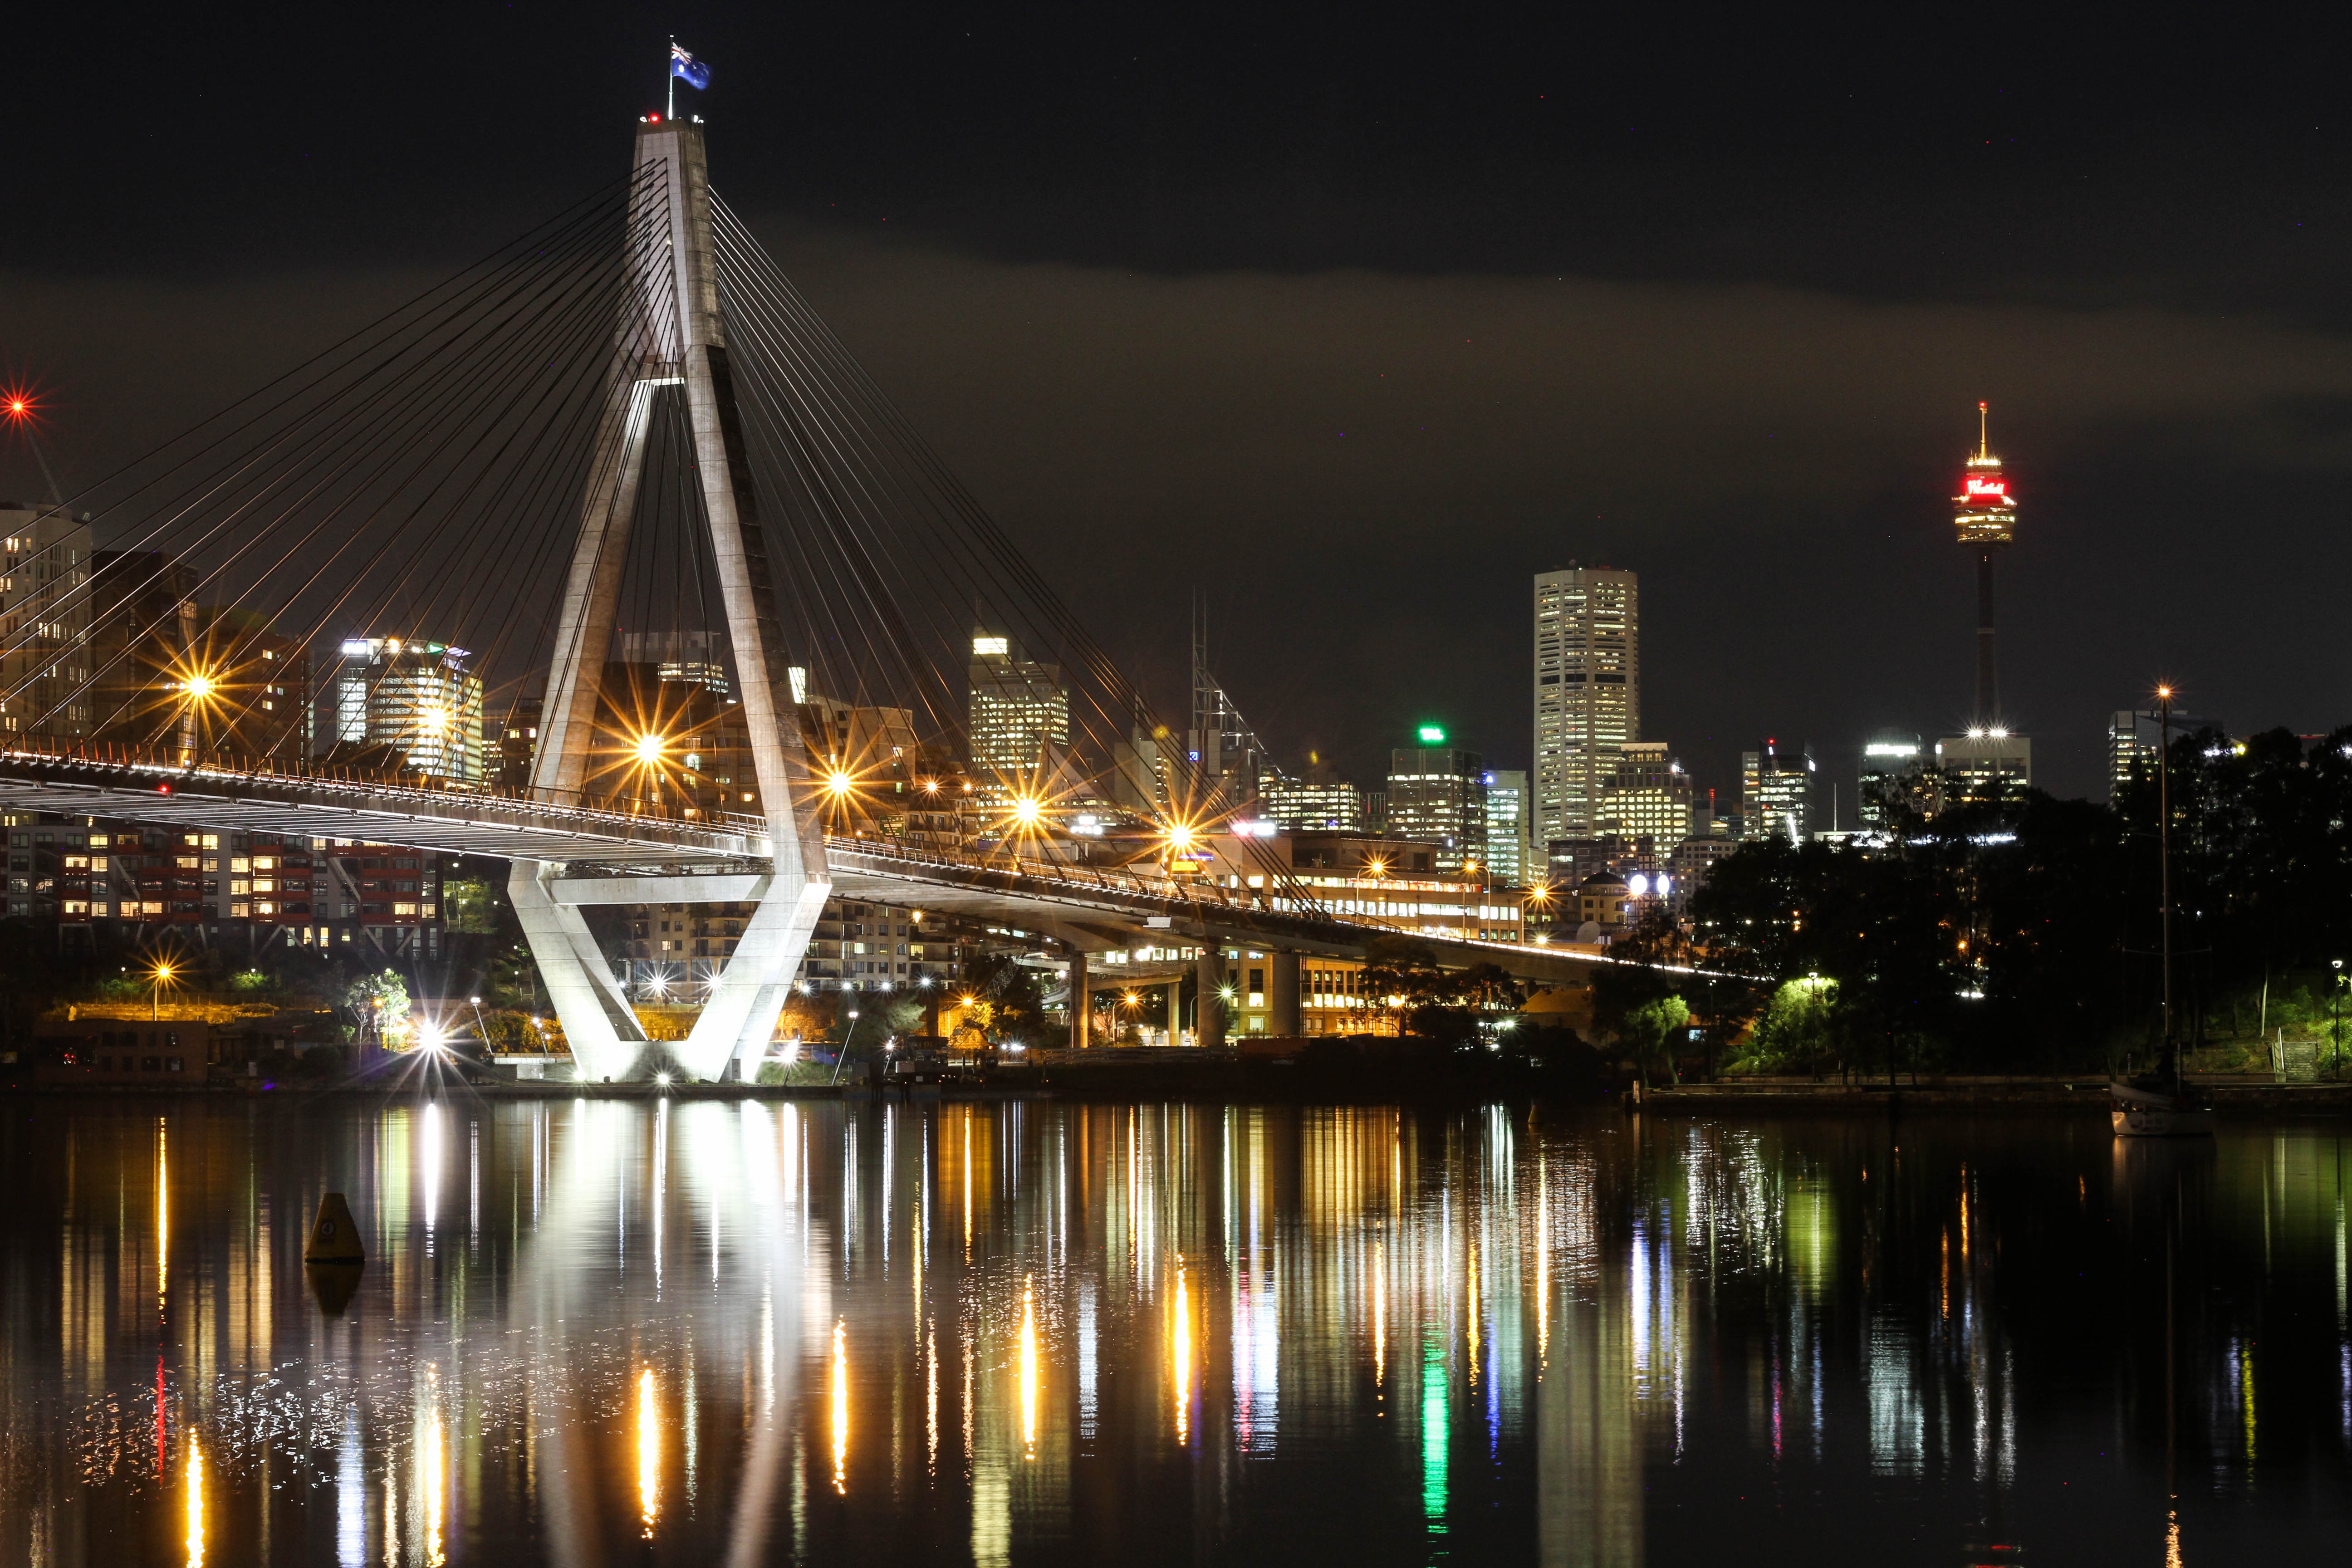
water, light, architecture, sky, bridge, skyline, night, building, city, skyscraper, urban, river, cityscape, downtown, travel, dusk, evening, reflection, landmark, illuminated, urban area, human settlement